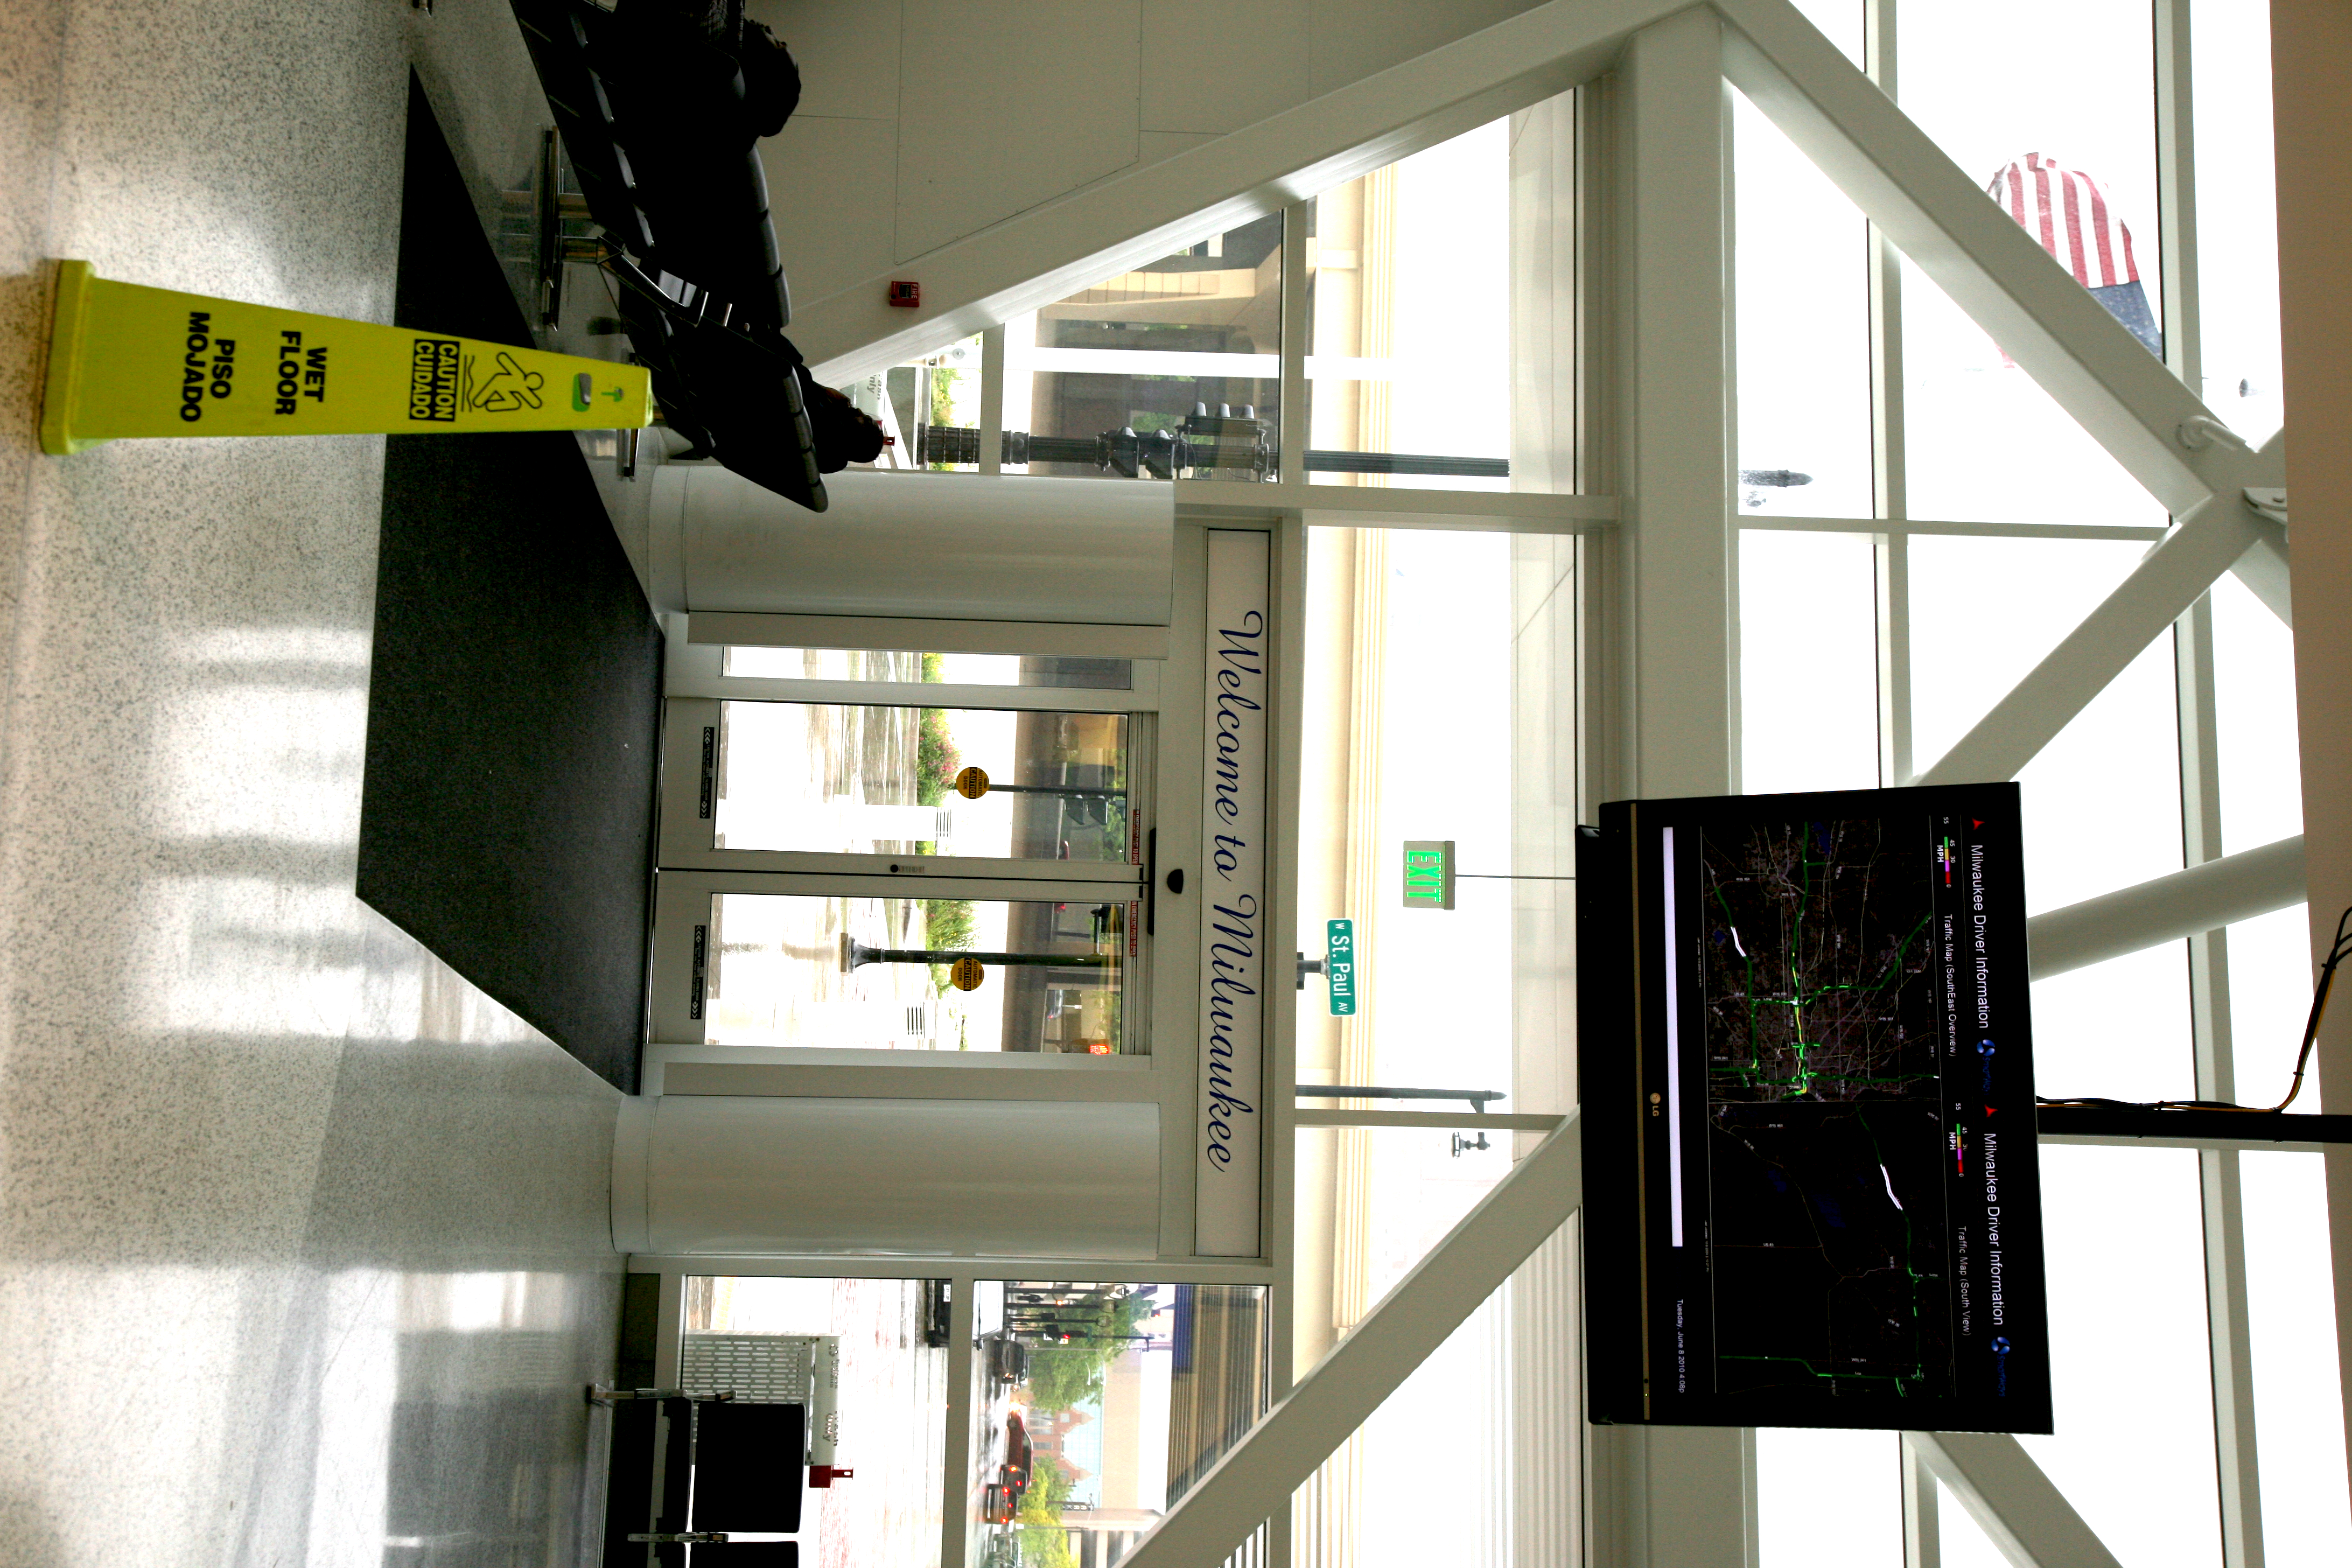
rain, building, interior design, design, welcome, tourist attraction, pluie, amtrak, wisconsin, milwaukee, intermodalstation, atramk